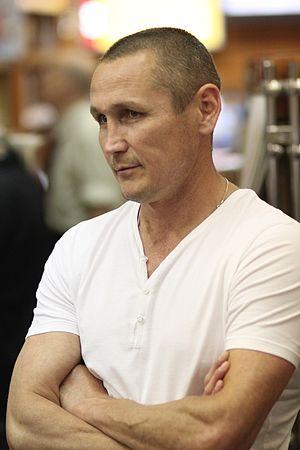
Anatoly Alexandrov est un boxeur kazakh né le 3 février 1967 à Shakhtinsk.